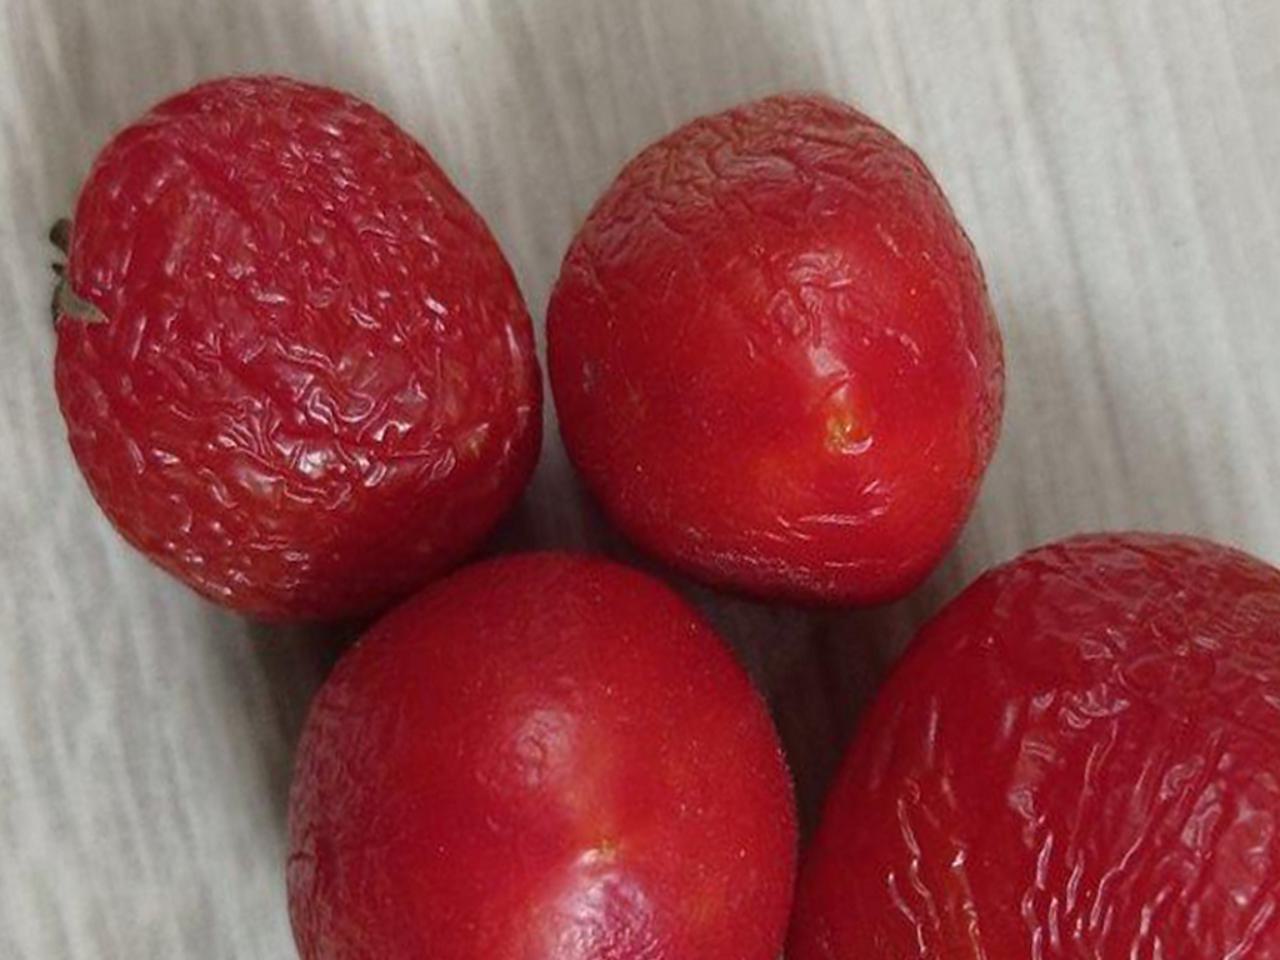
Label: Rotten